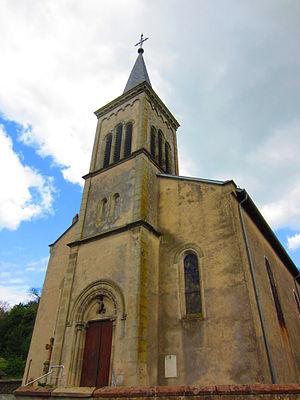
Eglise Remelfang
Rémelfang est une commune française située dans le département de la Moselle et le bassin de vie de la Moselle-Est, en région Grand Est.